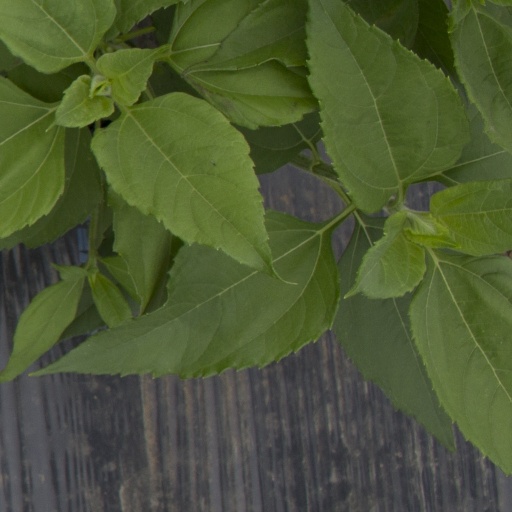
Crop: Jerusalem artichoke